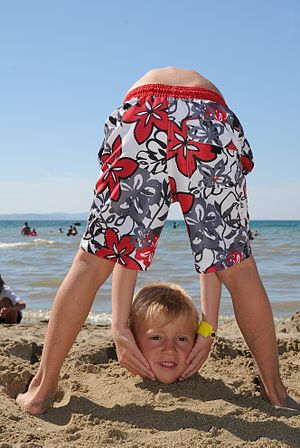
Synsbedrag
Et synsbedrag kan også bestå i en umiddelbar fejlslutning i den visuelle perception.
Når man er overbevist om at man har set noget, der i virkeligheden forekommer anderledes er der tale om et synsbedrag. Årsager til synsbedrag kan ligge i hjernen, i øjet eller i og omkring objektet: